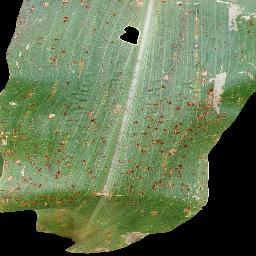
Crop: corn
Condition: (maize)_common_rust